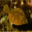
Label: flatfish